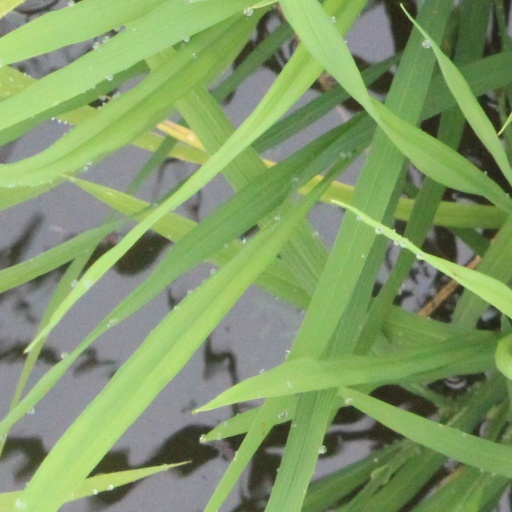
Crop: rice